Pattadakal

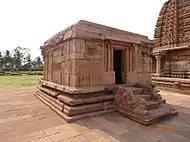
Chandrashekhara temple.

Another small temple, the Jambulingeshwara temple, also called the Jambulinga temple, is variously estimated by ASI and Michell to have been complete between mid 7th and early 8th century, respectively. The temple is built around a square "garbha griha" (sacrum sanctum), whose outer walls feature intricate "devakoshtha" (linteled niches with decorated frames with Hamsa and mythical makaras). Inside the frames are images of Vishnu on its north, Surya (Sun god) to its west and Lakulisha to the south. The temple also experiments with the idea of projecting "sukanasa" from the shikhara in front, over the mandapa. The temple still faces east, greeting the sunrise. The Nandi too is provided with a raised platform which is in ruins and the Nandi image shows signs of erosion. The dancing Shiva Nataraja with Parvati and Nandi by his side on the frontal arch sukanasa is better preserved.